Biceps tendon rupture

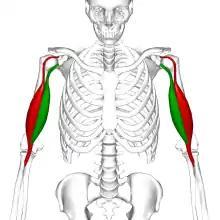
This image show the biceps brachii from an anterior perspective. The biceps brachii primarily serves to supinate the forearm at the elbow joint. The muscle belly is composed of two heads. The short head is more medial and highlighted in green. The long head is more lateral and highlighted in red.

A biceps tendon rupture or bicep tear is a complete or partial rupture of a tendon of the biceps brachii muscle. It can affect any of the three biceps brachii tendons - the proximal tendon of the short head of the muscle belly, the proximal tendon of the long head of the muscle belly, or the distal tendon. The characteristic finding of a biceps tendon rupture is the Popeye sign. Patients often report an audible pop at the time of injury as well as pain, bruising, and swelling. Provocative physical exam maneuvers to assess for a rupture include Ludington's test, Hook test, and the Ruland biceps squeeze test. Treatment and prognosis are highly dependent on the site of the injury described in further detail below.